Valley

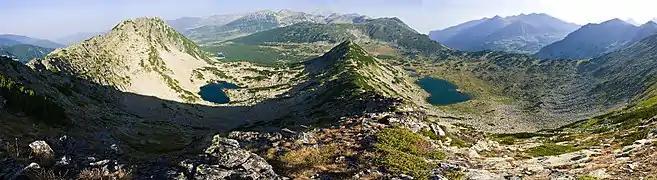

A tunnel valley is a large, long, U-shaped valley originally cut under the glacial ice near the margin of continental ice sheets such as that now covering Antarctica and formerly covering portions of all continents during past glacial ages. Such valleys can be up to long, wide, and deep (its depth may vary along its length). Tunnel valleys were formed by subglacial water erosion. They once served as subglacial drainage pathways carrying large volumes of meltwater. Their cross-sections exhibit steep-sided flanks similar to fjord walls, and their flat bottoms are typical of subglacial glacial erosion.